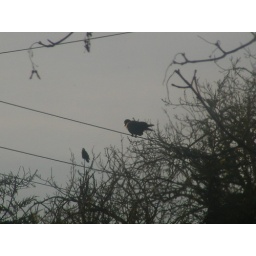
Corvids in the field opposite seen from my bedroom window, camera balanced precariously on my bedframe. Natural light, no tripod.